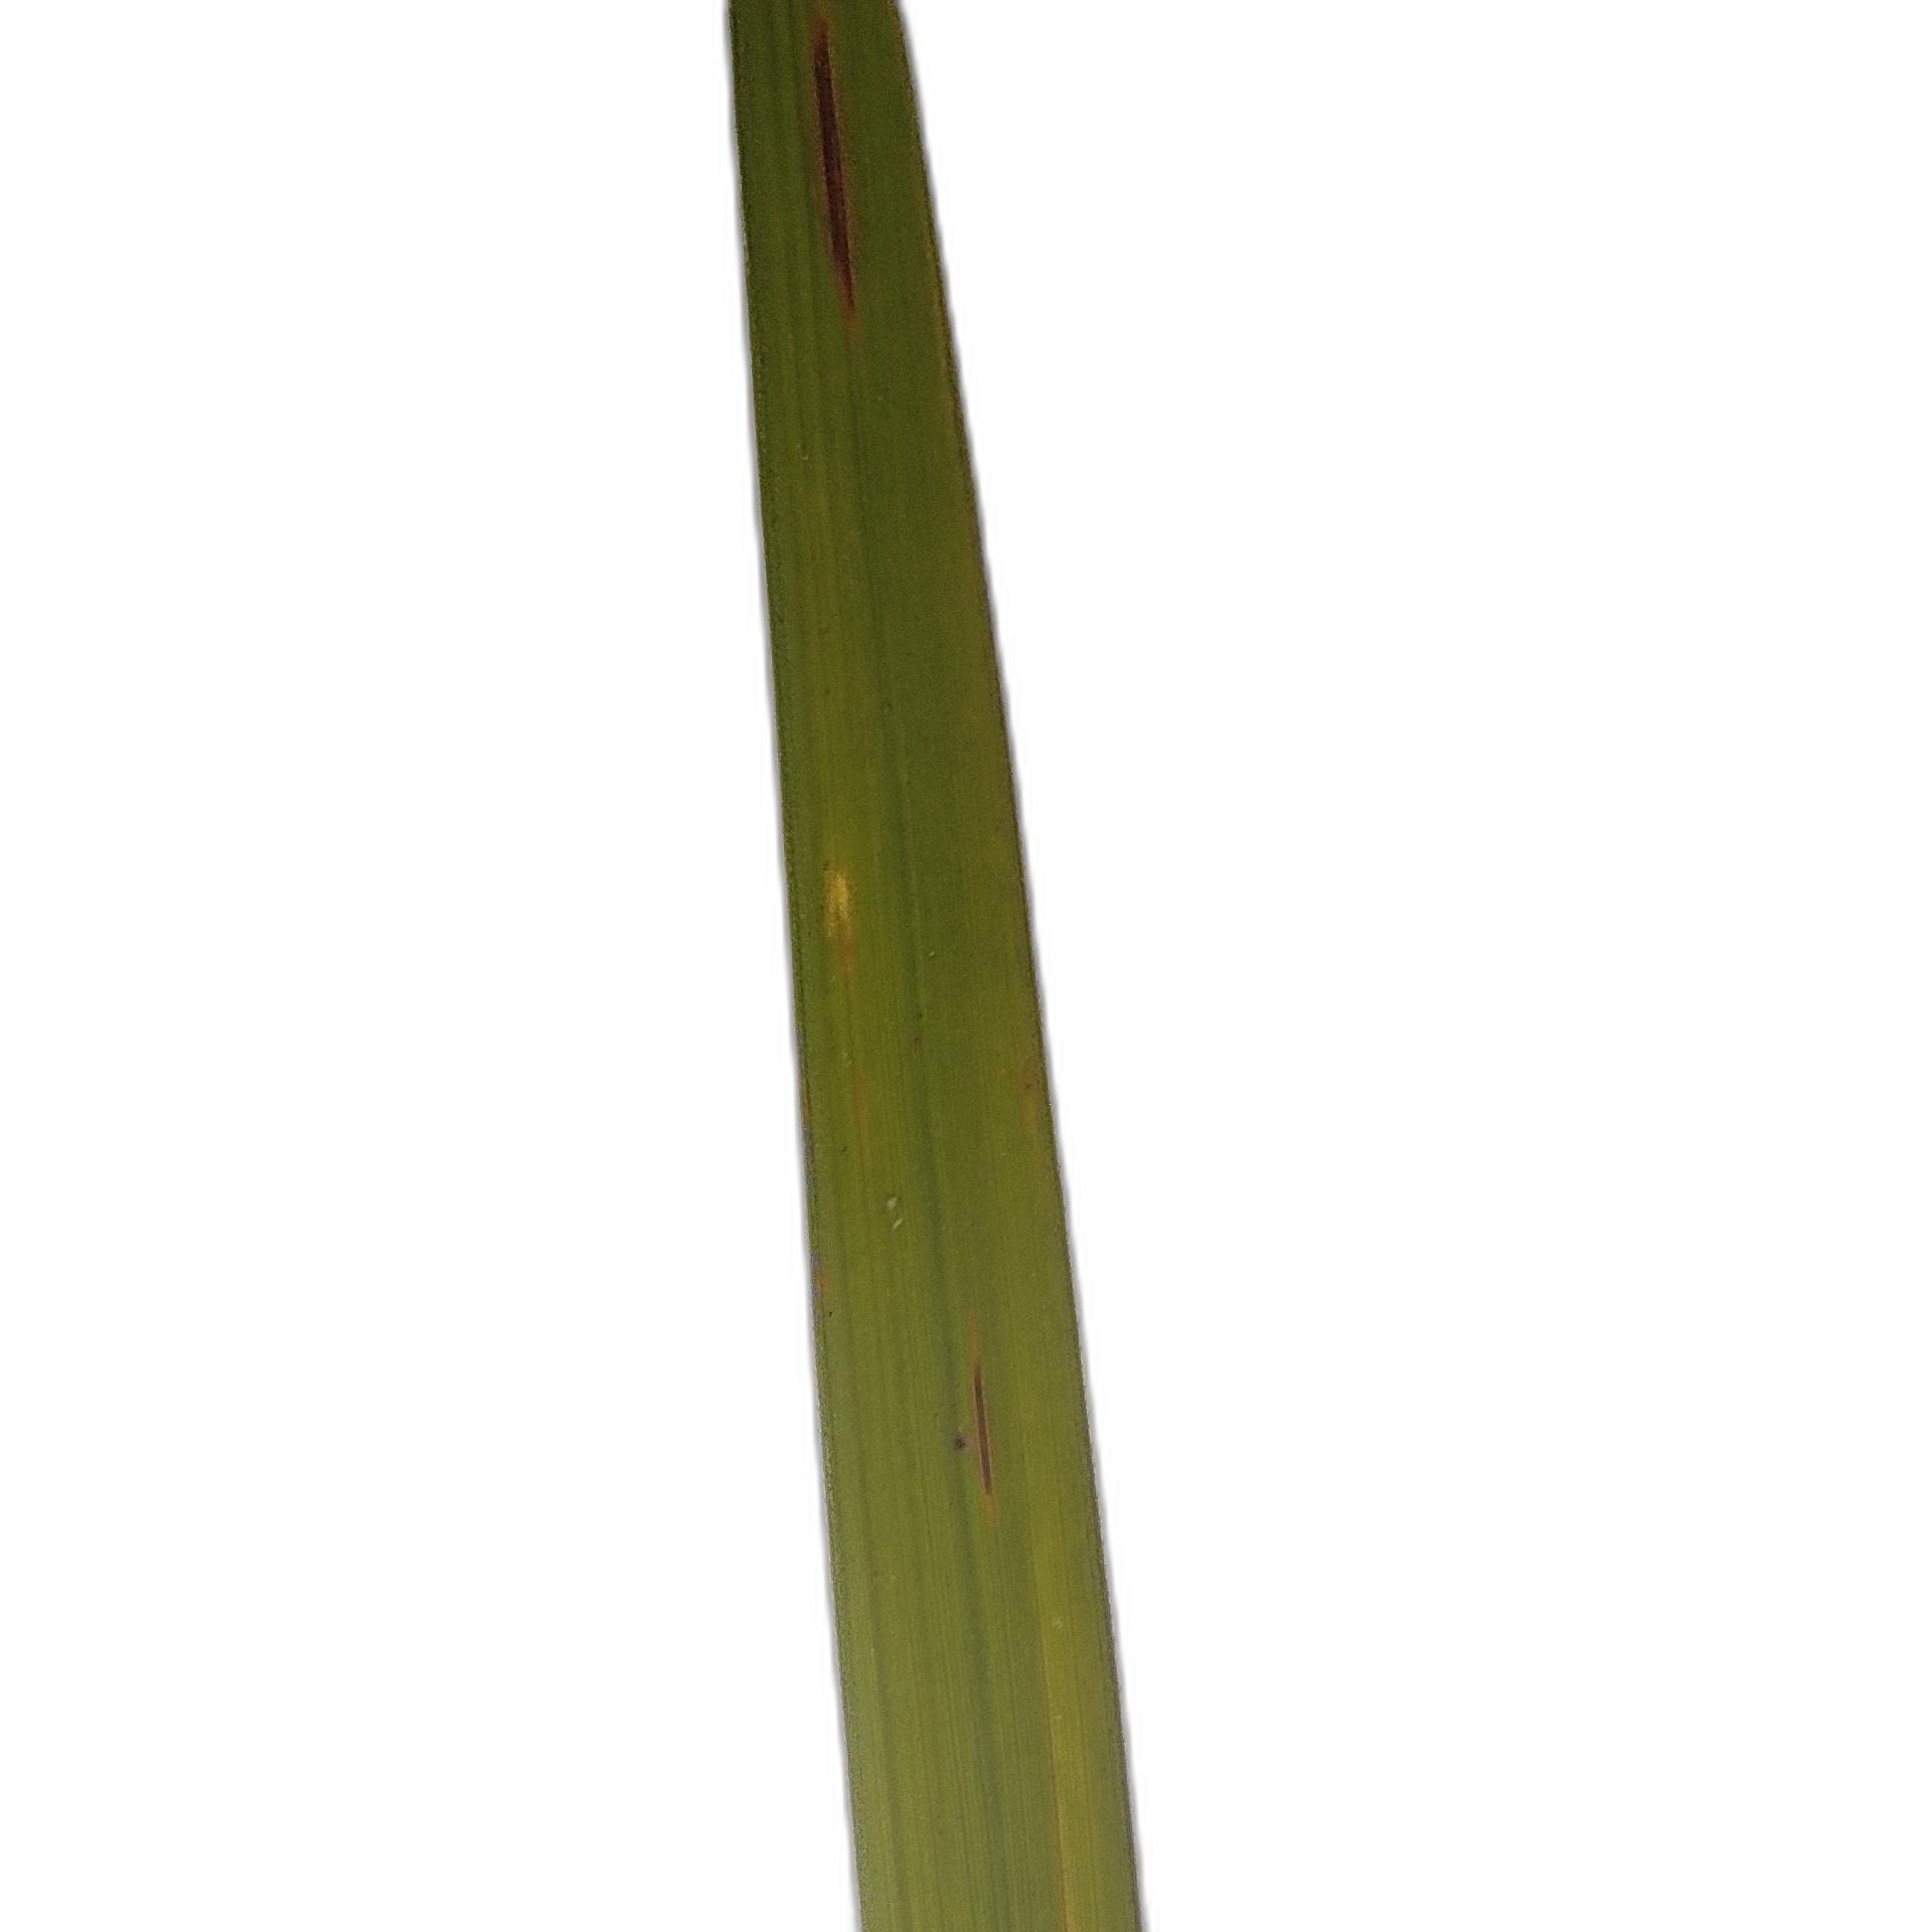
Label: Rice Blast